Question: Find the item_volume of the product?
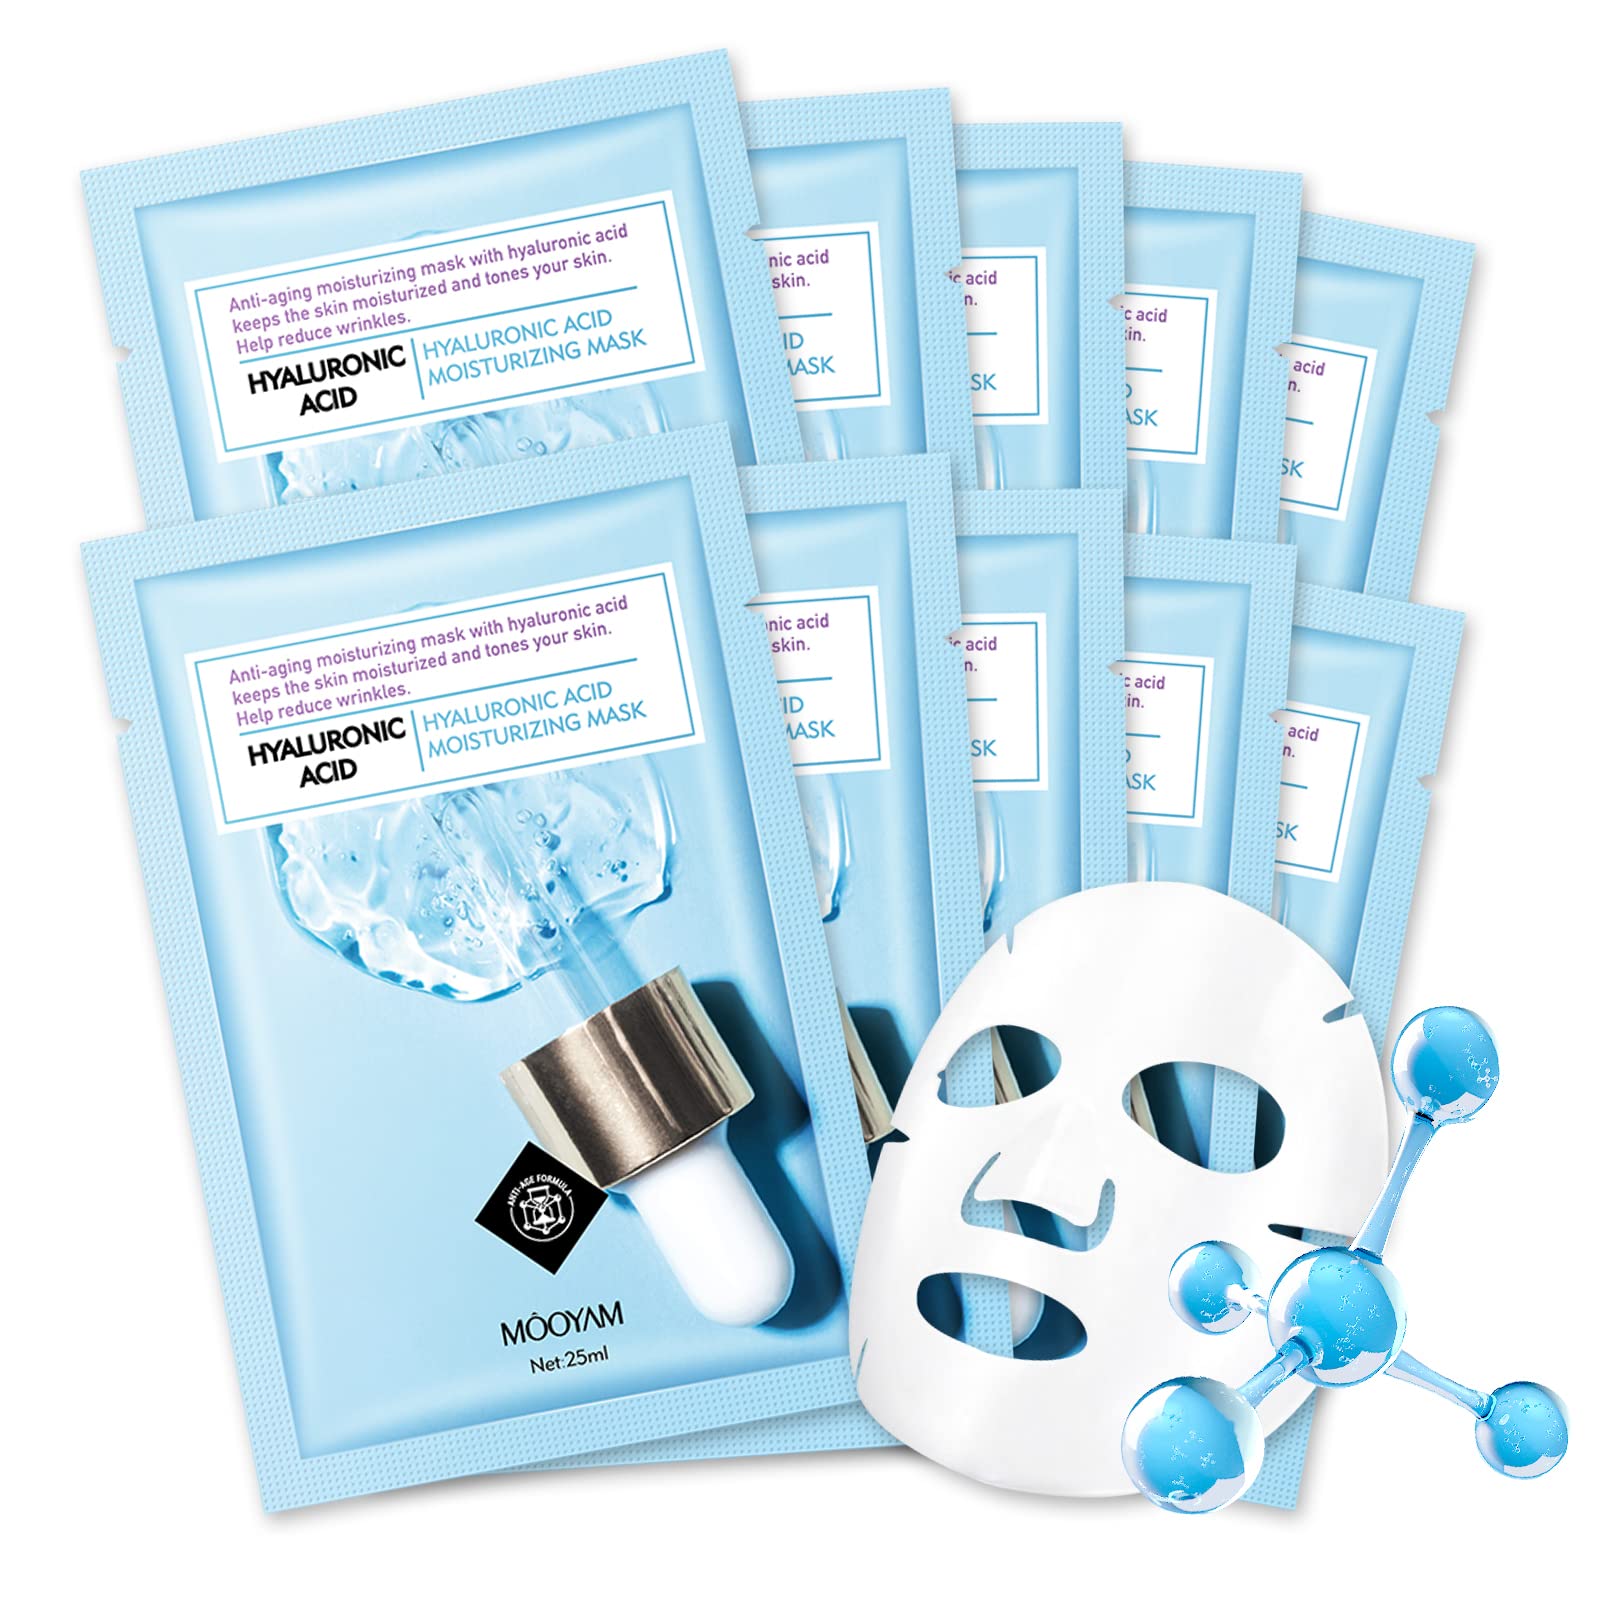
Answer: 25.0 millilitre